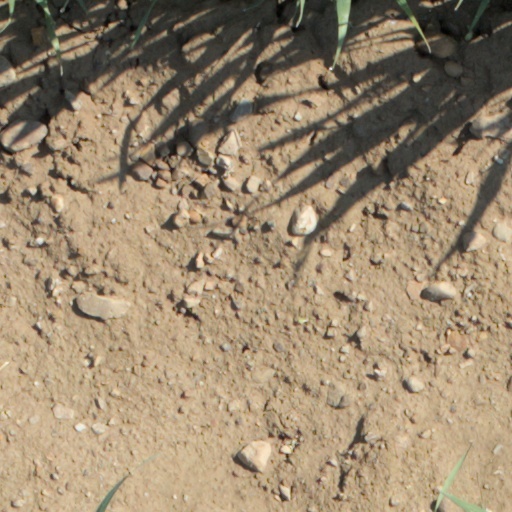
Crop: wheat